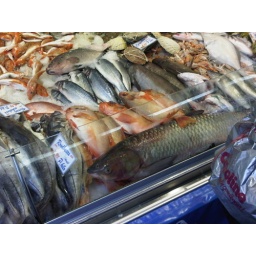
Fresh fish at &amp;quot;Klaas Harteveld&amp;quot;, the great fishmonger at the weekly market in Leiden